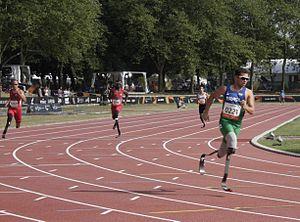
Alan Fonteles Cardoso Oliveira, né le 21 août 1992 à Marabá, est un athlète brésilien amputé des deux tibias spécialisé dans le sprint et le relais.